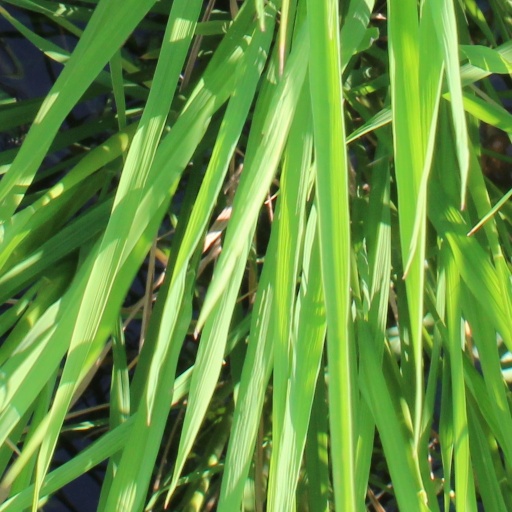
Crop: rice